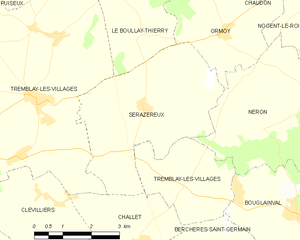
Carte de Serazereux et des communes limitrophes.
Serazereux est une commune française située dans le département d'Eure-et-Loir en région Centre-Val de Loire.